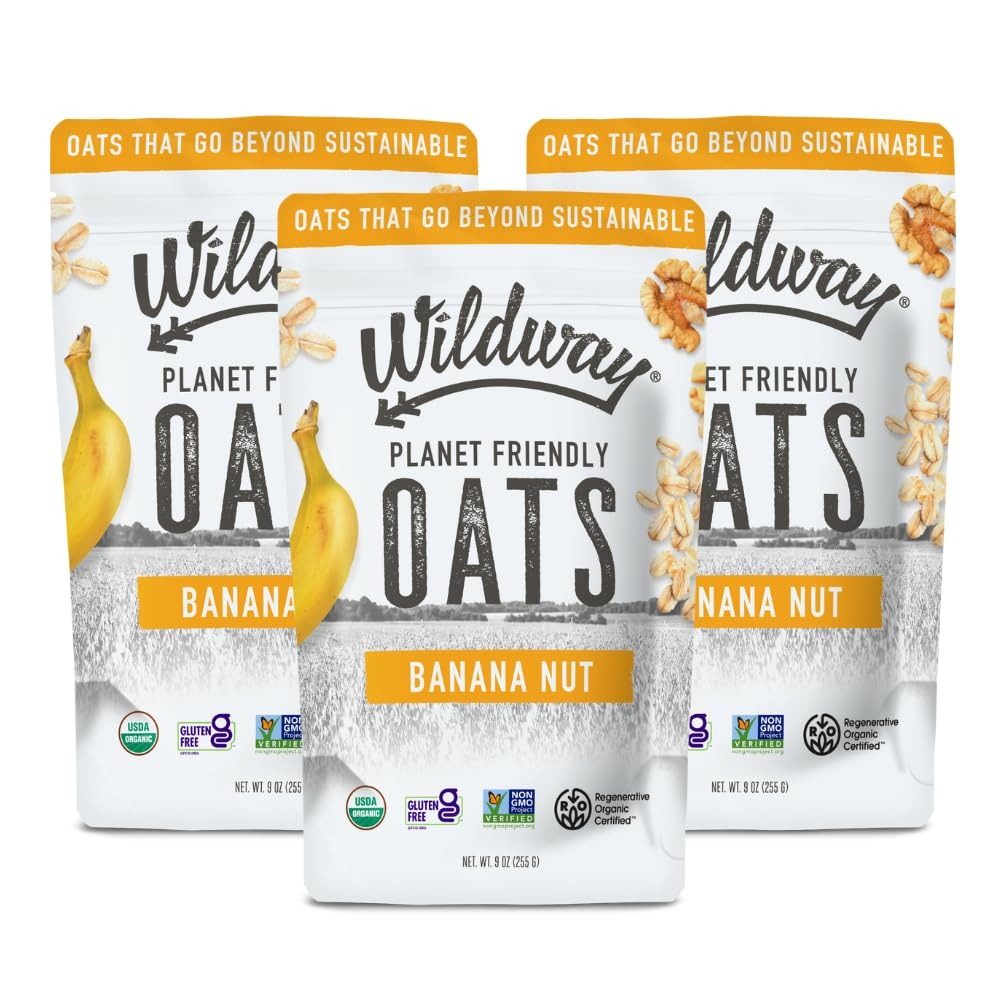
Item Name: Wildway Organic Rolled Oats, Overnight Oats | Glyphosate-Free, Gluten-Free Oatmeal | Non-GMO, Plant-Based Protein | Regenerative, Sustainable, Traceable Organic Oats | Banana Nut | 9 Oz, Pack of 3
Bullet Point 1: Discover Organic Oatmeal’s Natural Goodness: Unlock the pure deliciousness of our Regenerative Organic Certified oats. Grown with sustainable farming methods that capture carbon and enrich the soil. Traceable to the family farm, these organic oats are cultivated without synthetic pesticides or GMOs, ensuring the purest and most natural flavor in every spoonful.
Bullet Point 2: Savor Gluten-Free Protein Oatmeal: Unmatched gluten-free protein in each delicious bowl of Wildway Rolled Oats. Our oats are not just a source of nutrition but also a sensational "break-fast" experience. Packed with all the protein benefits, enjoy a delicious, guilt-free experience that aligns with your dietary goals.
Bullet Point 3: Indulge in Whole Food Ingredients: Nutritious oats cultivated by conscious minds. Enjoy every bite of hot cereal or snack, knowing they’re produced with a commitment to quality and ethical practices, while it's nourishing both you and the environment.
Bullet Point 4: Revitalize with Non-GMO Oatmeal: Revitalize your mornings with oats that go beyond non-GMO, with the knowledge your food is free from tainted elements. We go beyond the norm, with our oats meeting the highest standards of purity and quality.
Bullet Point 5: Experience Subtly Nutty Rolled Oats: Experience the remarkable taste and texture of our oats with what we describe as nutty and distinct. These rolled oats bring a unique and satisfying flavor to your day. Make every bit of the adventure count!
Product Description: Elevate your mornings with our Regenerative Organic Banana Nut Oatmeal. Mindfully crafted for your well-being and the planet's health, this oatmeal is a satisfying and nourishing way to start your day. Loaded with real dried bananas, a touch of coconut sugar, a hint of cinnamon, and the goodness of walnuts, it's a delightful blend of flavors and textures. Whether you prefer to enhance it with your favorite ingredients, incorporate it into your trusted recipes, or simply enjoy its goodness, our oatmeal offers a delicious beginning with both you and the planet in mind.
Value: 27.0
Unit: Ounce

Price: 26.99